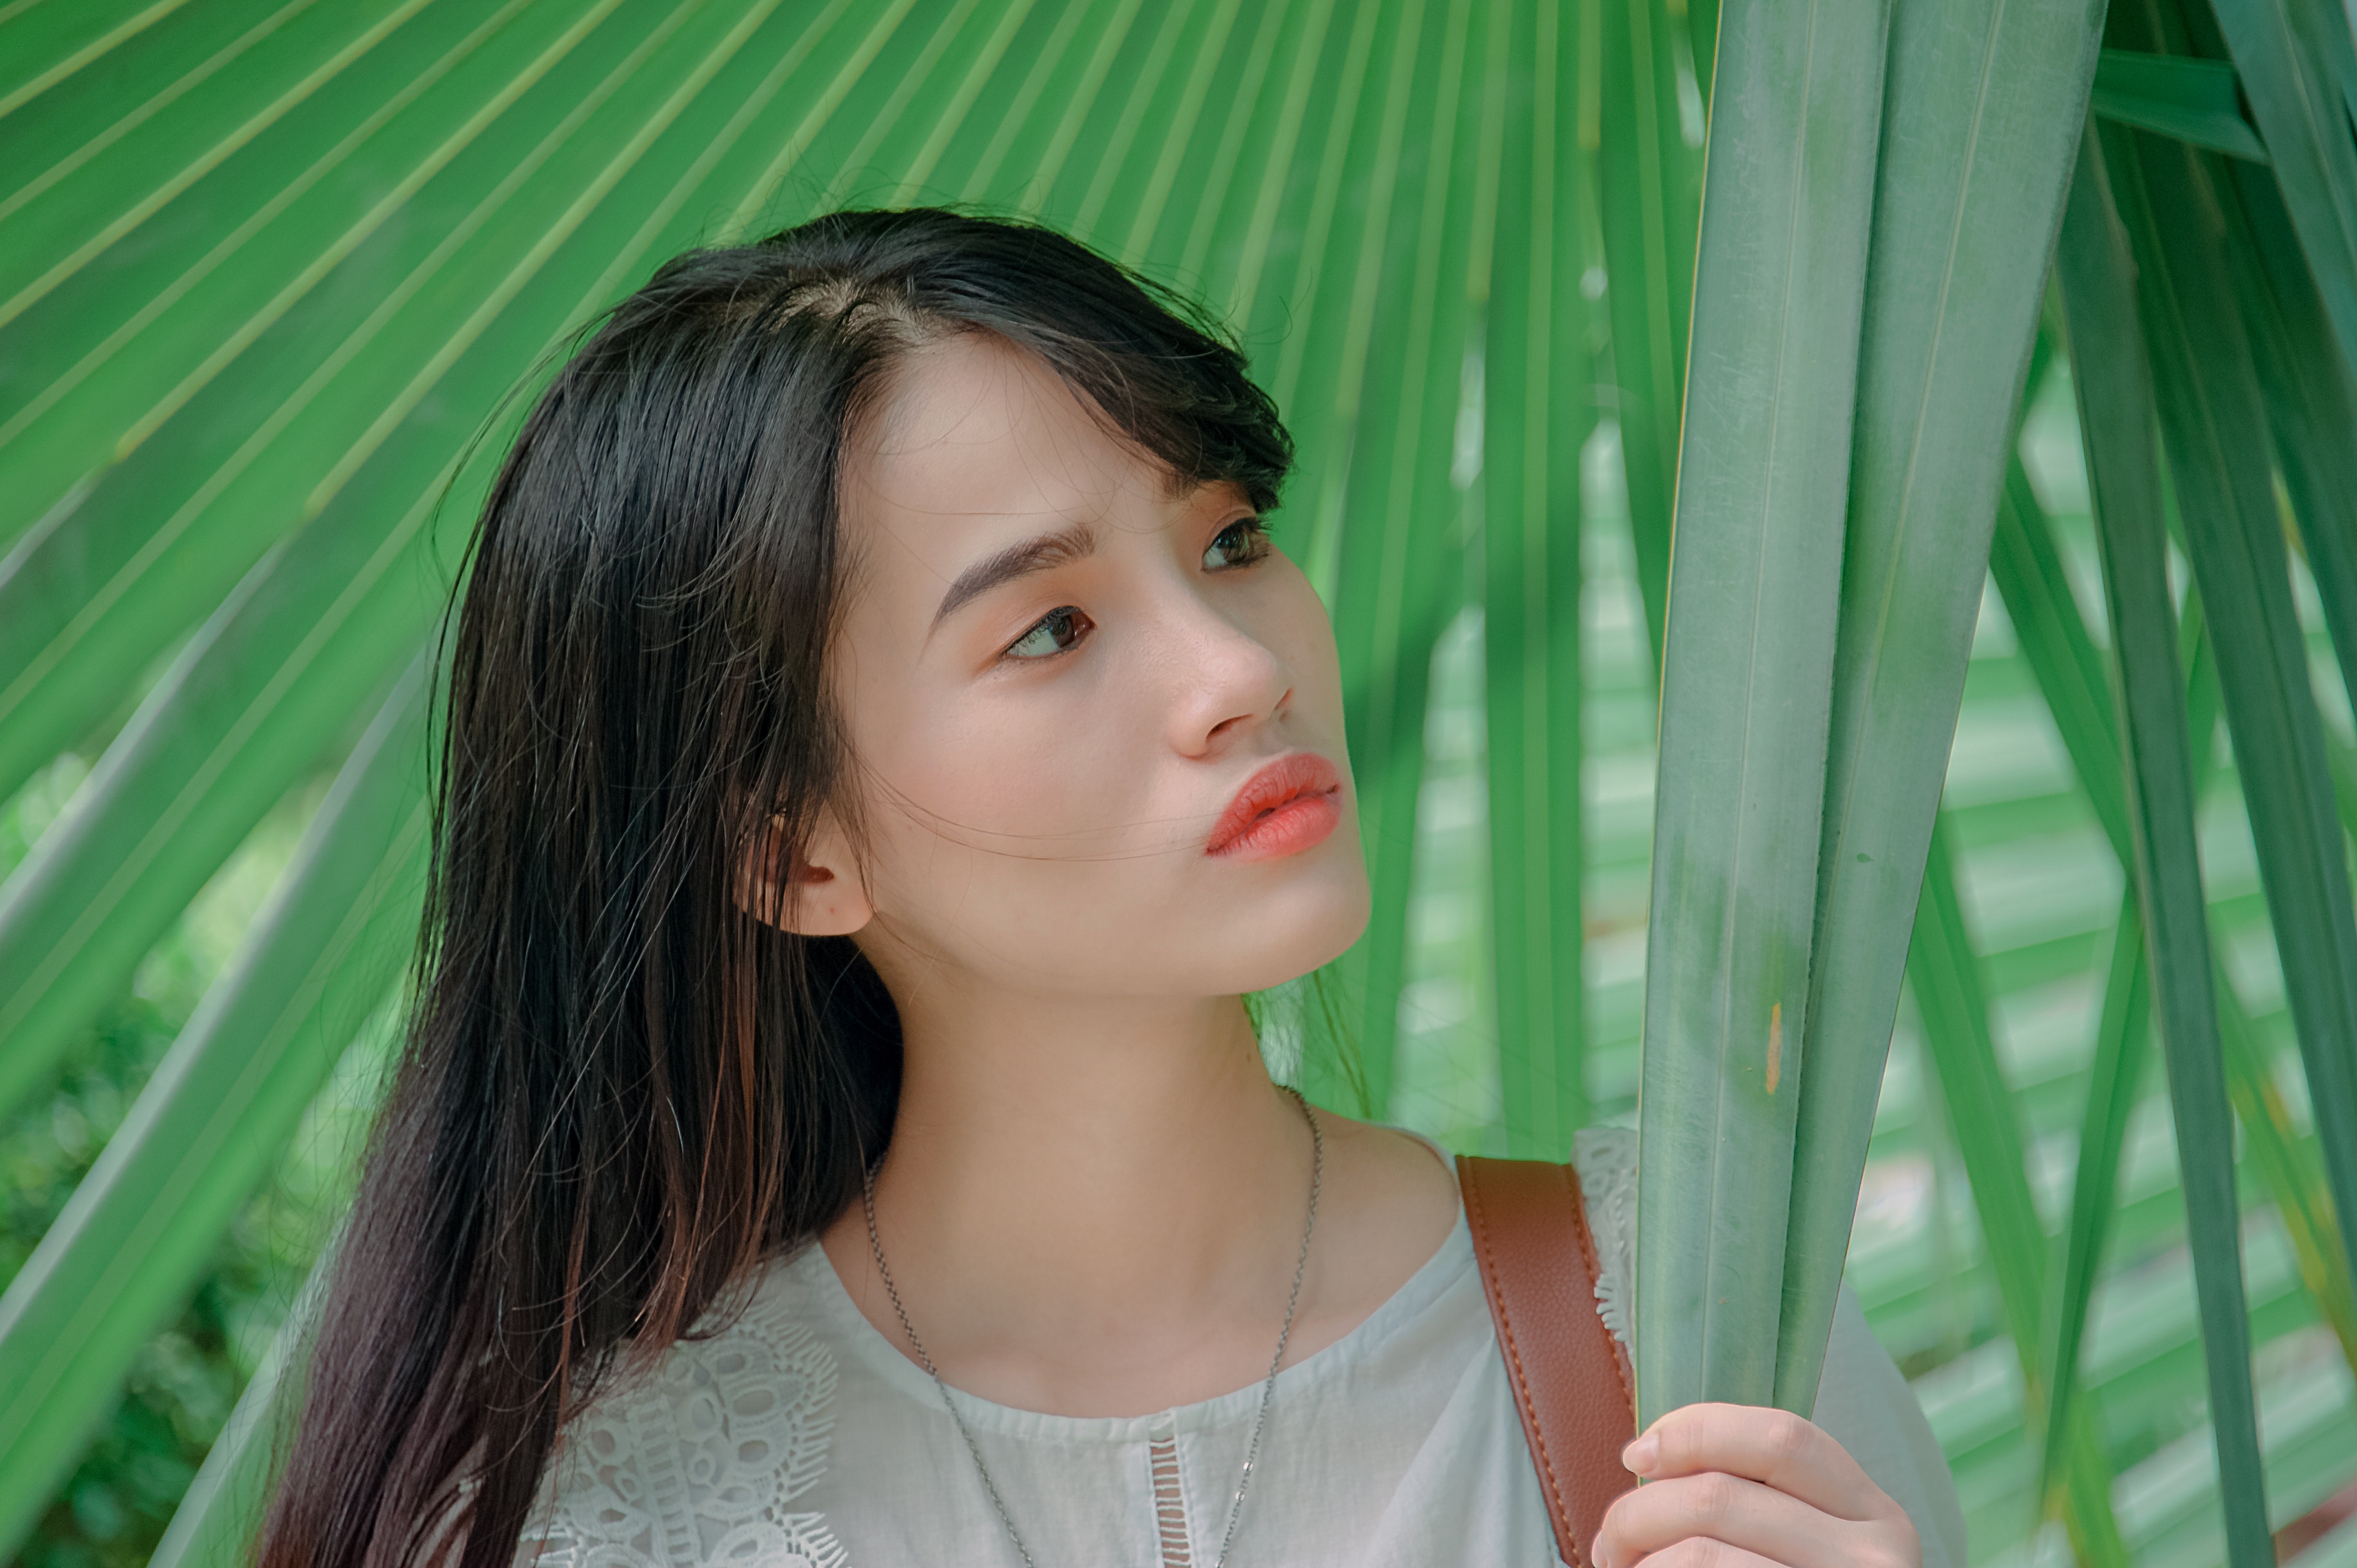
hair, face, green, hairstyle, beauty, lip, skin, chin, eye, long hair, black hair, grass, photography, brown hair, neck, plant, smile, fawn